Suyuan station

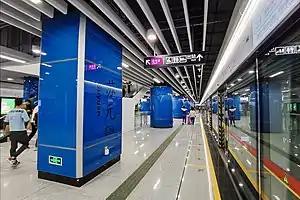
Platform 4 (Line 21 towards Tianhe Park)

Suyuan station, is an interchange station between Line 6 and Line 21 of the Guangzhou Metro. It started operations on 28 December 2016.